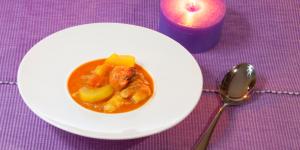
cazuela de rape con gambas y almejas